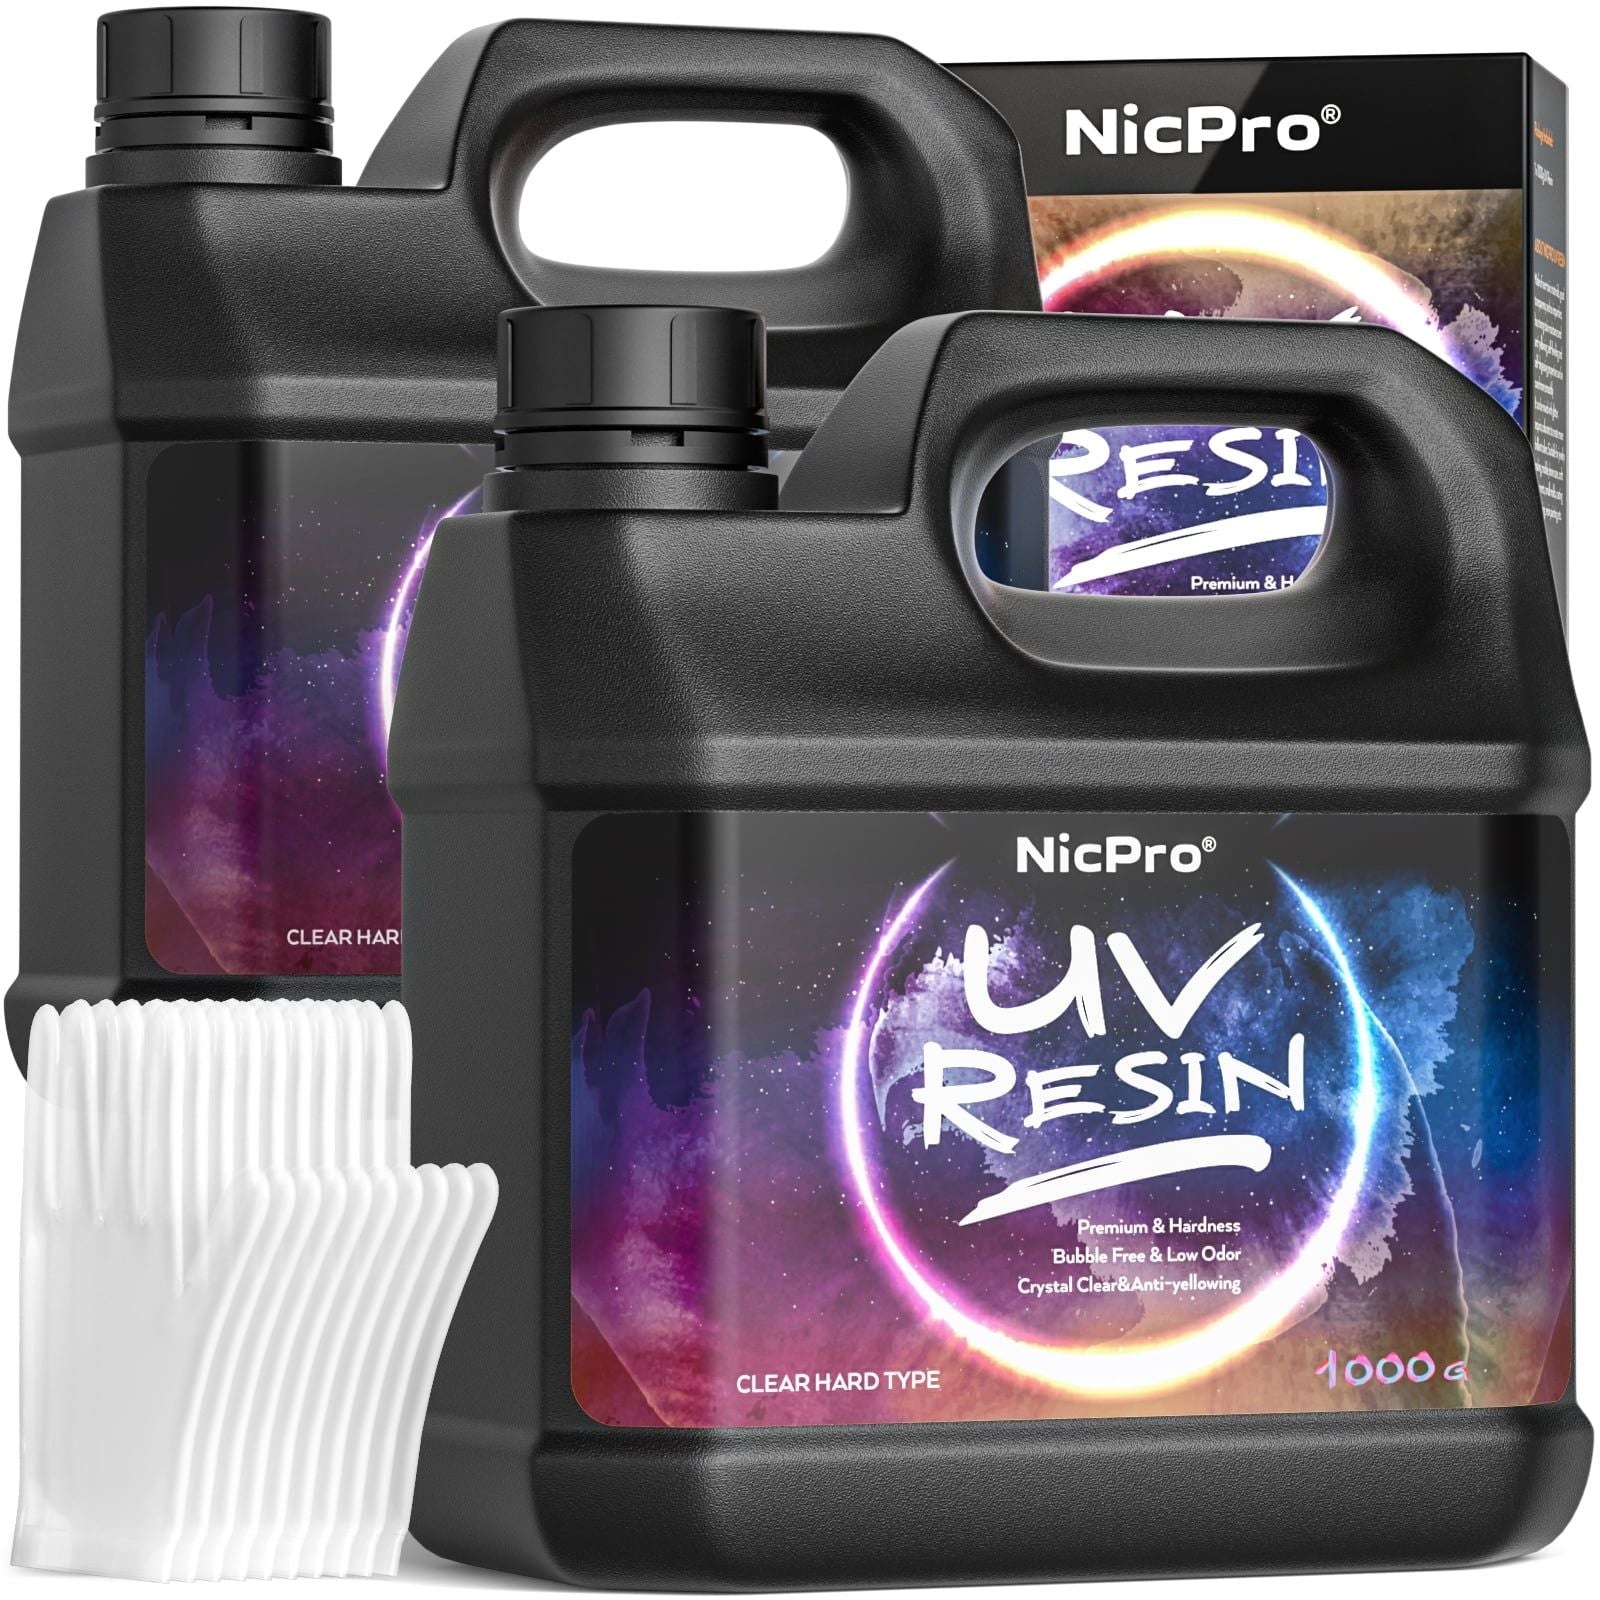
Nicpro 2000g UV Resin Kit, Large Crystal Clear UV Cure Epoxy Resin Supplies, Low Odor & Quick Curing Transparent Solar Activated Glue for Jewelry Making, Handmade DIY Craft, Coating and Casting
Nicpro UV Resin Work Well with Mica Powders, Pigments and Gold Foils Here's what you need to know to make a successful UV resin project Please select the correct mould. Any mold that is large, deep or opaque is not for UV resin. Please make sure you are using the correct UV light/lamp. ?36W? Please make sure both the upper side and bottom side get enough UV light. Black color pigments is tricky to work with UV resin, please mix a tiny amount of black pigment and cure it in layers. Crystal Clear & Non-Yellowing Nicpro uv resin contains anti-yellowing additives, refractive index 1.5 times higher, making the finished work more transparent than other UV resin. High Gloss & Bubble Free Our resin uv is self leveling and self degassing. Carefully and thoroughly avoiding forming bubbles, you will get a ultra-clear resin projects. Low Odor & Safe To Use Made of premium non-toxic material, our uv epoxy resin features by low odor & food safe,no worry to use. Hard as Rock After curing our UV epoxy resin will hard as rock, which the hardness after curing is 90D+. Q1: How to remove the bubbles A1: You can remove the bubbles with a toothpick, and also can heat up the uv resin with a heating plate or using a heat gun. Q2: Why hasn't it cured after 4 minutes? A2: If the resin glue layer is thin, it will be cured by shining a 36W UV light for 2-4 minutes. If the resin glue layer is thick, it will be cured for 6-8 minutes. Curing time is affected by factors such as UV intensity, glue volume and temperature. Q3: How long does this UV resin take to fully cure? A3: It depends on the thickness of the resin projects you want to make and the lights you use (36W recommended). For small artworks like earrings and some keychains, it only takes 2-4 minutes per layer. Larger artworks may take longer. ?Fast Cure & Easy to Use?: The 2000g upgraded UV resin no need to measure, easy to use. Comes with detailed instruction manual, it's simple to use even for beginners and hobbyists. Short ultraviolet curing time, under UV lamp or sunlight for 2-4 minutes, which could easily get a finest work! ?Crystal Clear & Non-Yellowing?: Nicpro UV epoxy resin is surpasses others with resistant to yellowing, the finished work more long lasting. Self-leveling and self-degassing properties, featuring Tough, High Gloss, Water Resistant Coating. The cured resin is friendly for the silicone mold, ideal for some delicate landscape DIY work. ?Low Odor & Safe To Use?:Nicpro upgrade UV resin is developed and produced safely after long testing and improvement. Made of high quality materials, the ingredients of our UV resin glue have been strictly checked, and has safety certification. Low odor, non-toxic and shrinkage rate lower than 2%, harmless to you and the environment. ?Wide Application?: This clear uv resin has a viscosity of 6000-8000cps, Hardness up to 90D after curing. Perfectly formulated to be mixed with mica powder, pigment, and foil flakes for a vivid, stunning result, can be used for craft projects and jewelry making, such as keychains, badges, pins, earrings, rings, pendants etc. ?Quality Assurance?: Our uv resin kit has 1-year shelf life. We provide Not only high qualified products for you, but 24-hour in time after-sale services reply. Please feel free to contact us if you have any doubts during using, we will ensure you a 100% satisfactory result.
Brand: EasyOptionXY LLC
Category: Arts & Entertainment > Hobbies & Creative Arts > Arts & Crafts > Art & Crafting Materials > Crafting Adhesives & Magnets